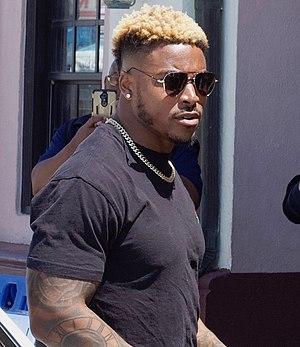
Corey Joel Clement, né le 2 novembre 1994 à Glassboro, New Jersey, est un joueur américain de football américain. Il joue running back pour les Eagles de Philadelphie en National Football League.